Jungle 2 Jungle

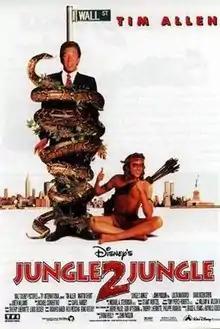
Theatrical release poster

Jungle 2 Jungle is a 1997 comedy film directed by John Pasquin, produced by Walt Disney Pictures and TF1 Films Production, and starring Tim Allen, Martin Short, Lolita Davidovich, David Ogden Stiers, JoBeth Williams, and introducing Sam Huntington in his film debut. A co-production between France and the United States, it is an English-language remake of the 1994 French film "Un indien dans la ville" (also known as "Little Indian, Big City"). Its plot follows that of the original film fairly closely, with the biggest difference being the change in location from Paris to New York City. Like its original French film, it was a moderate box office success but was panned by critics.